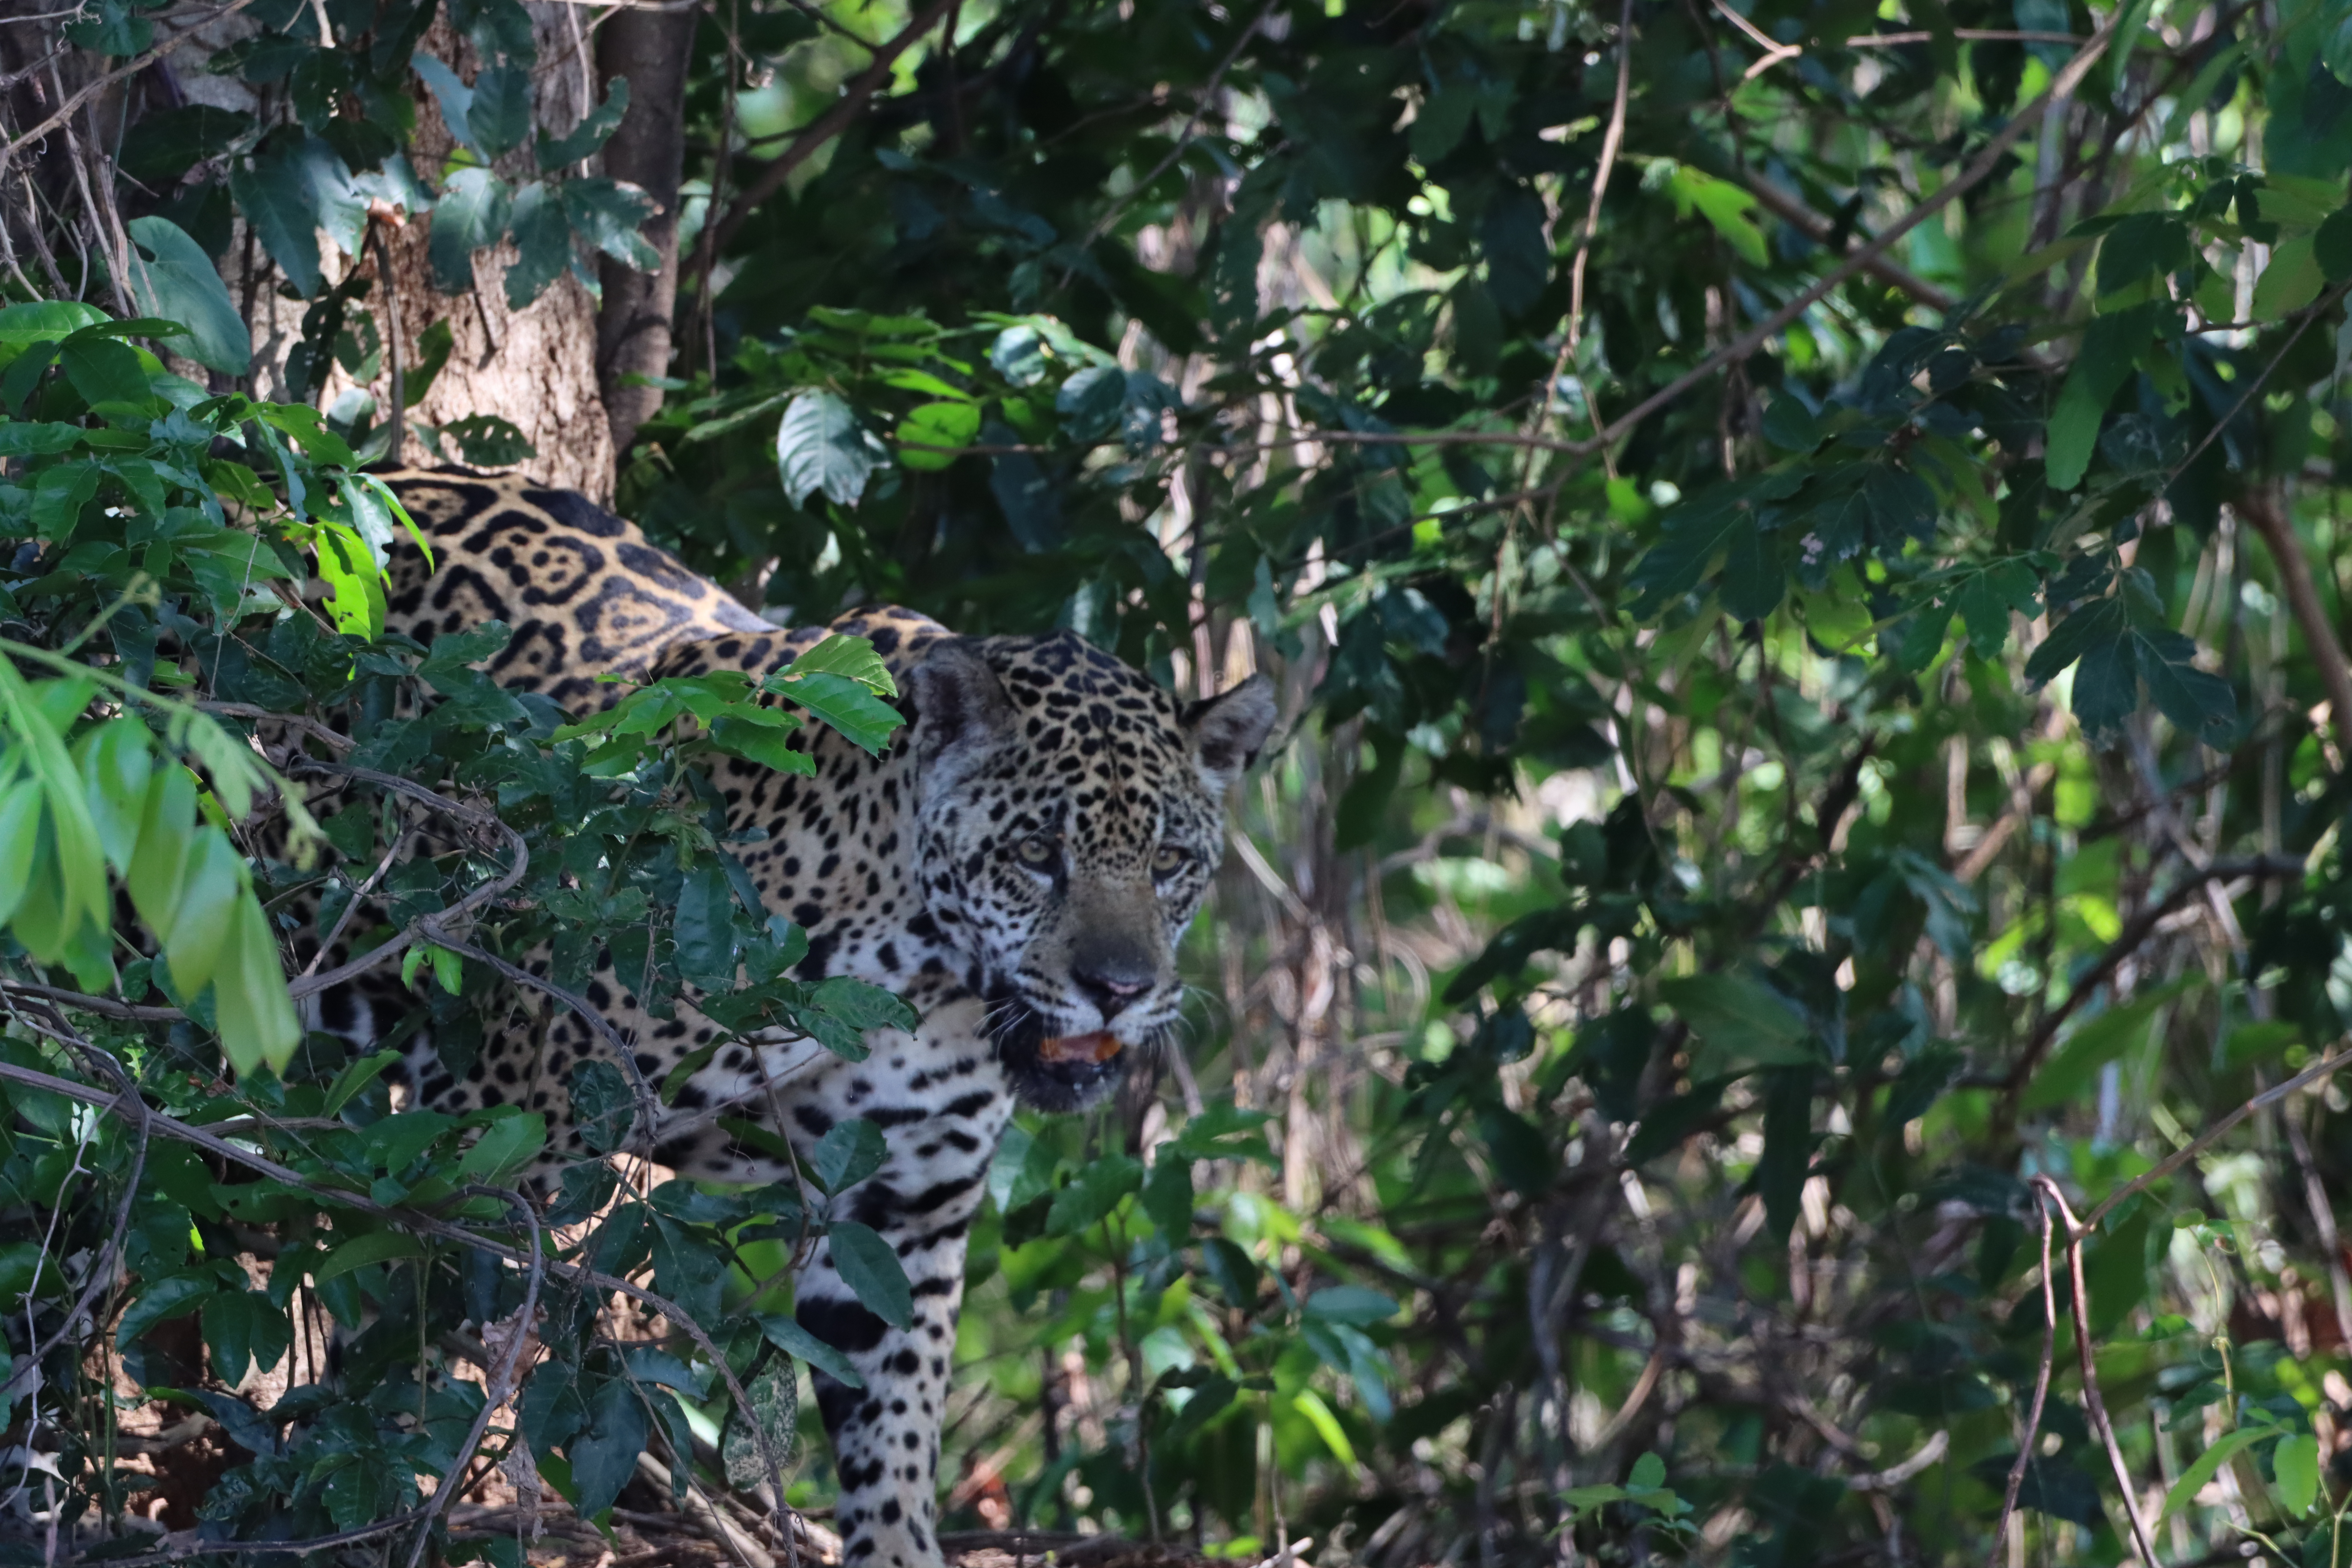
Jaguar: Katniss